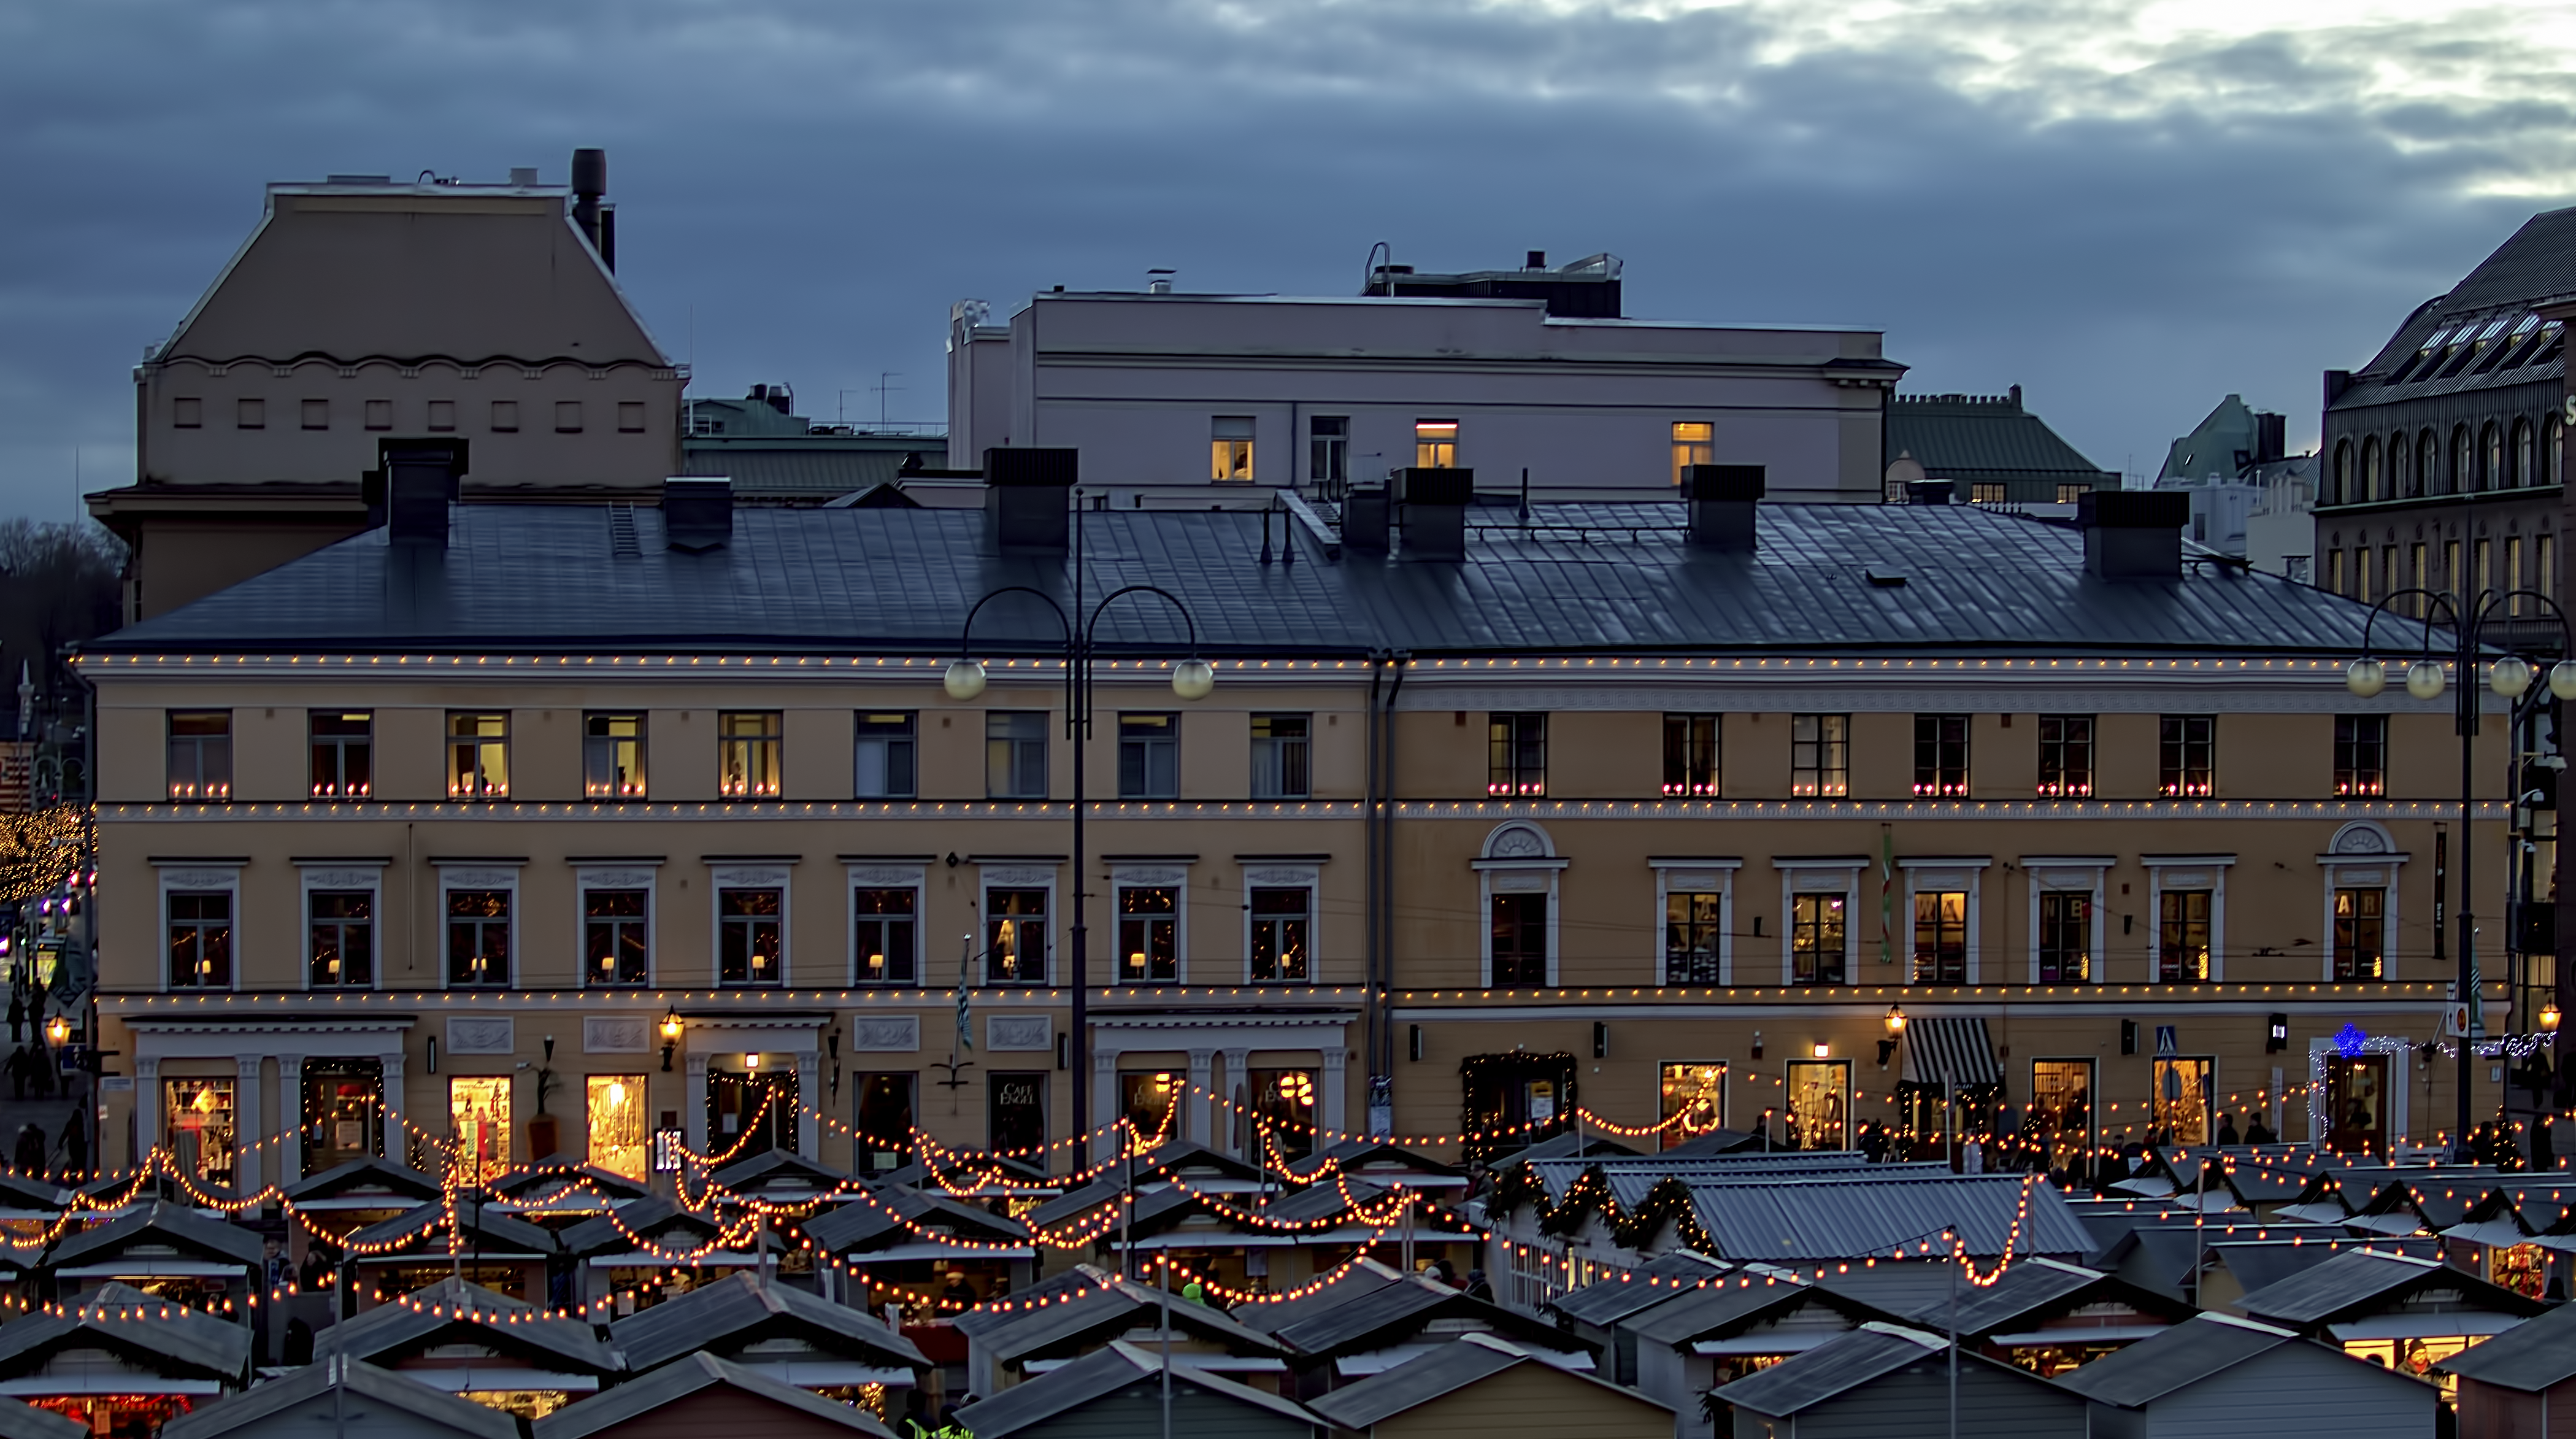
architecture, house, town, palace, city, cityscape, downtown, evening, square, landmark, facade, market, christmas, 2014, stalls, finland, helsinki, town square, senate, markkinat, tuomaan, er, urban area, residential area, human settlement